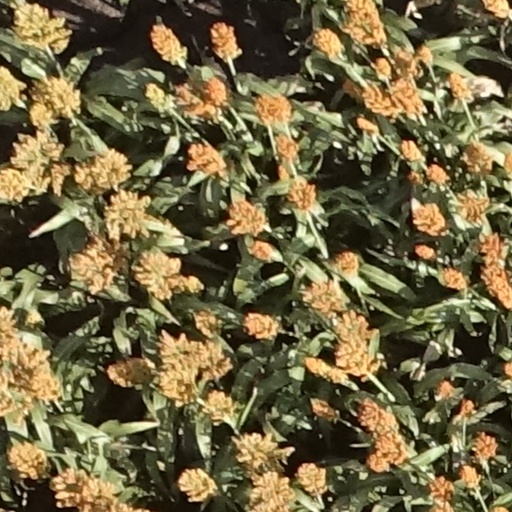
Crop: sorghum